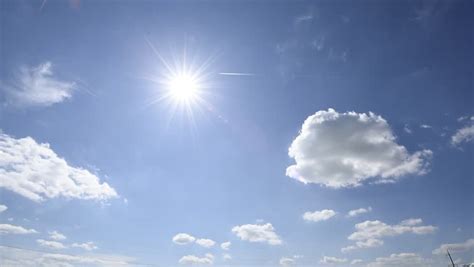
Weather: sun or clear